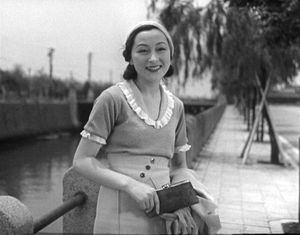
Jeunes filles japonaises sur le port est un film muet japonais réalisé par Hiroshi Shimizu et sorti en 1933.